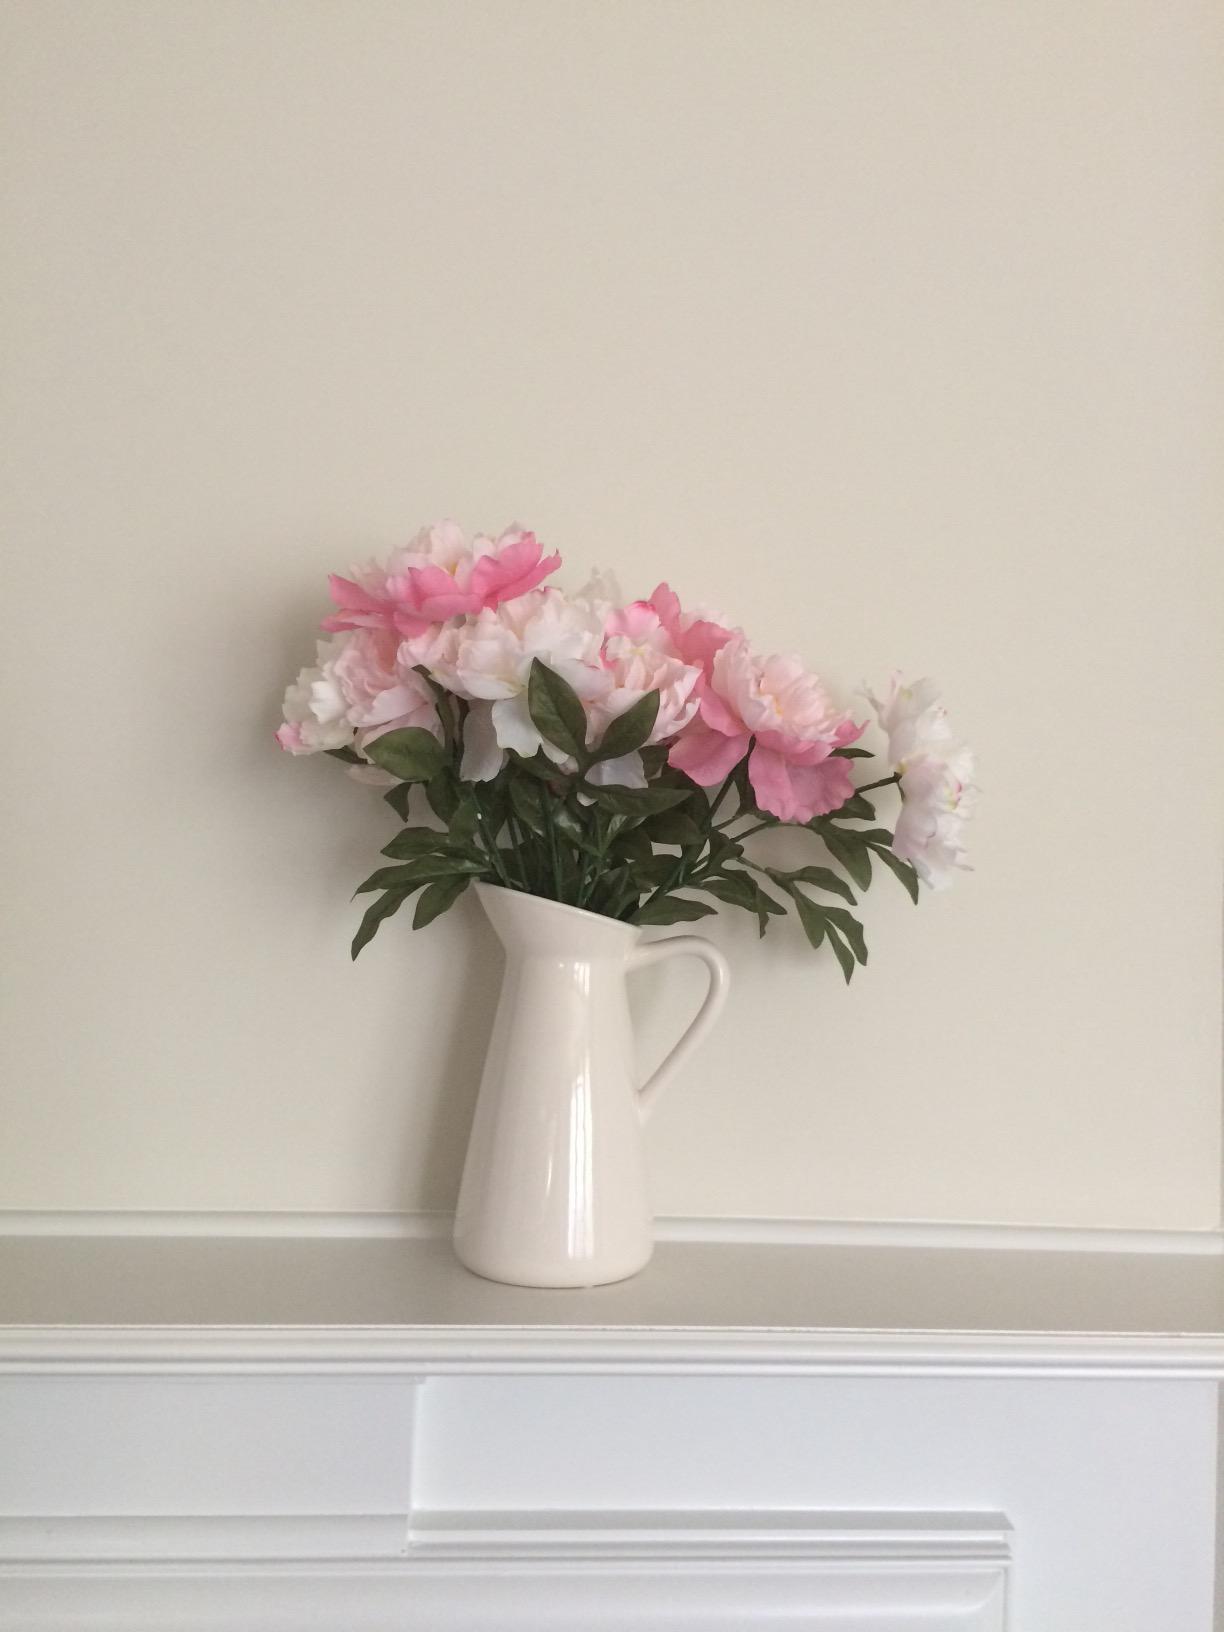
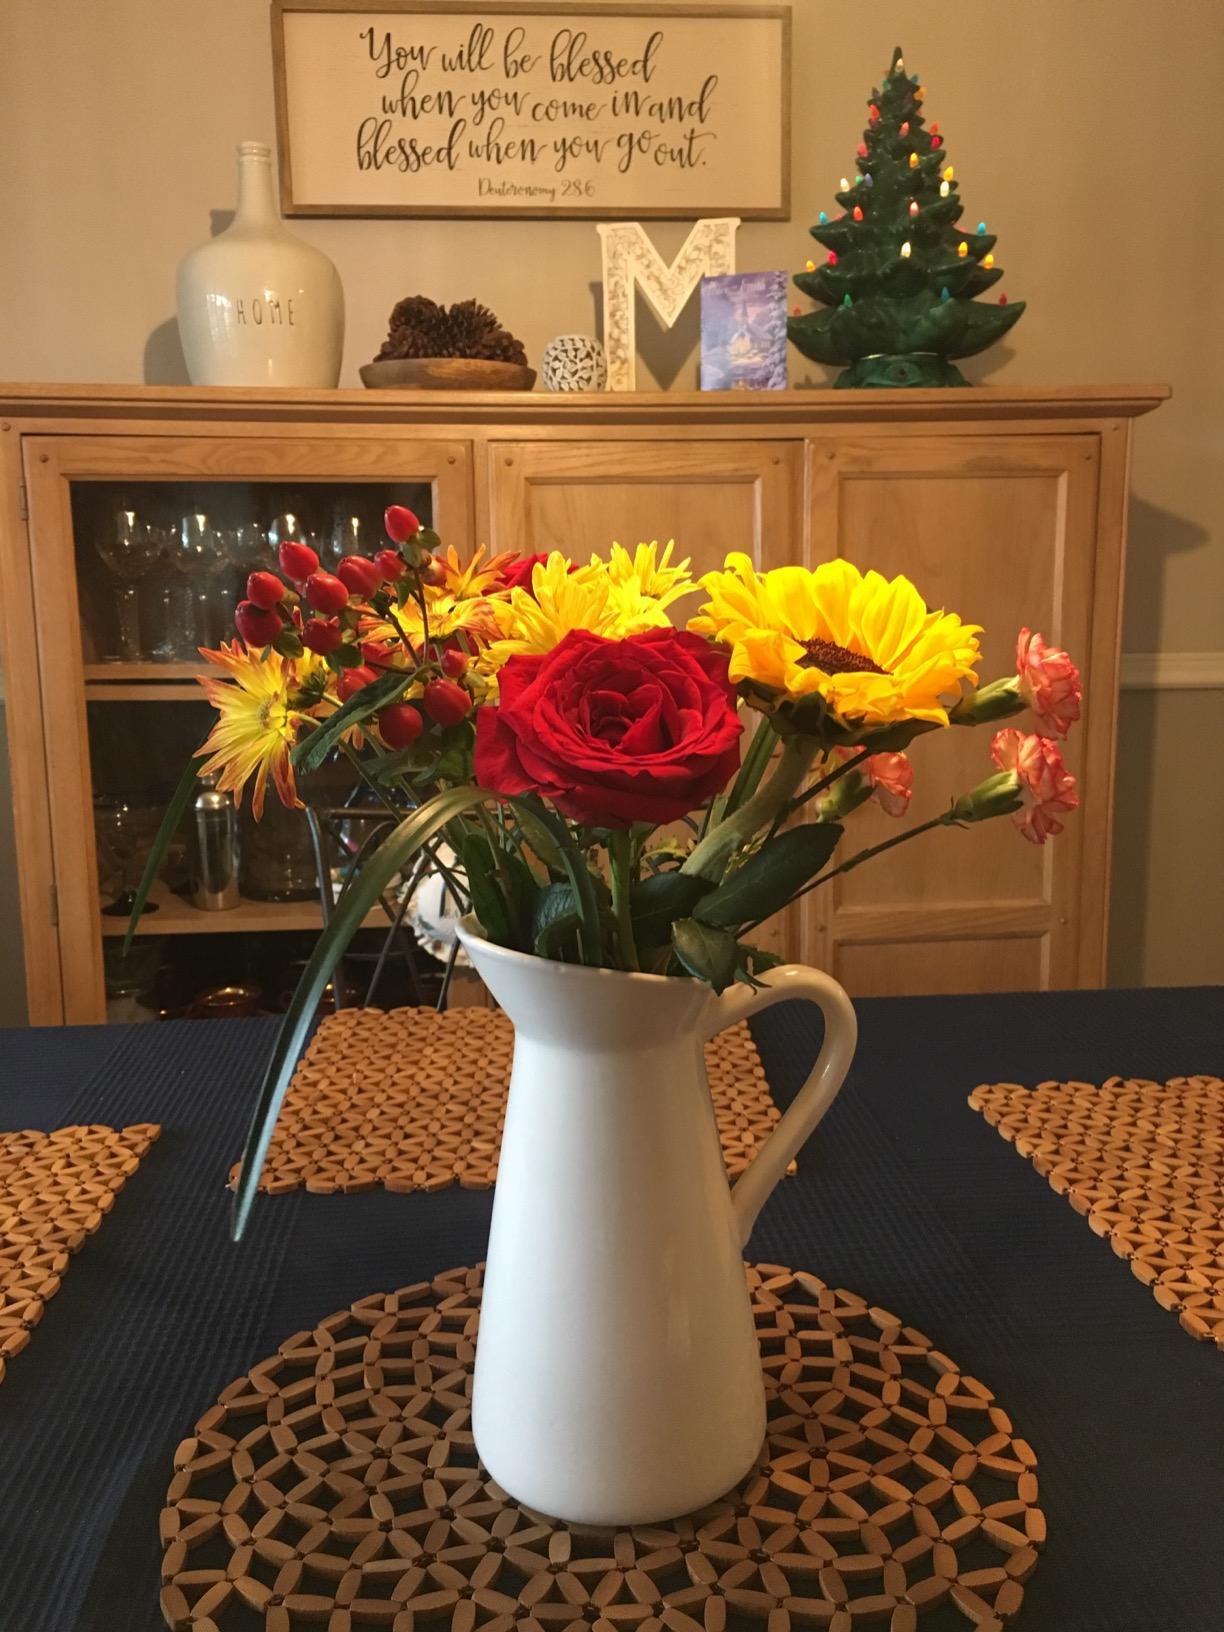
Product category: vase
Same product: yes